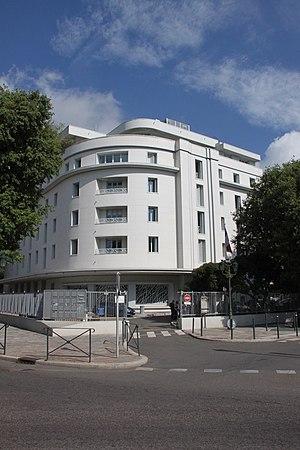
Vue de l'Hôtel de Ville de Bastia